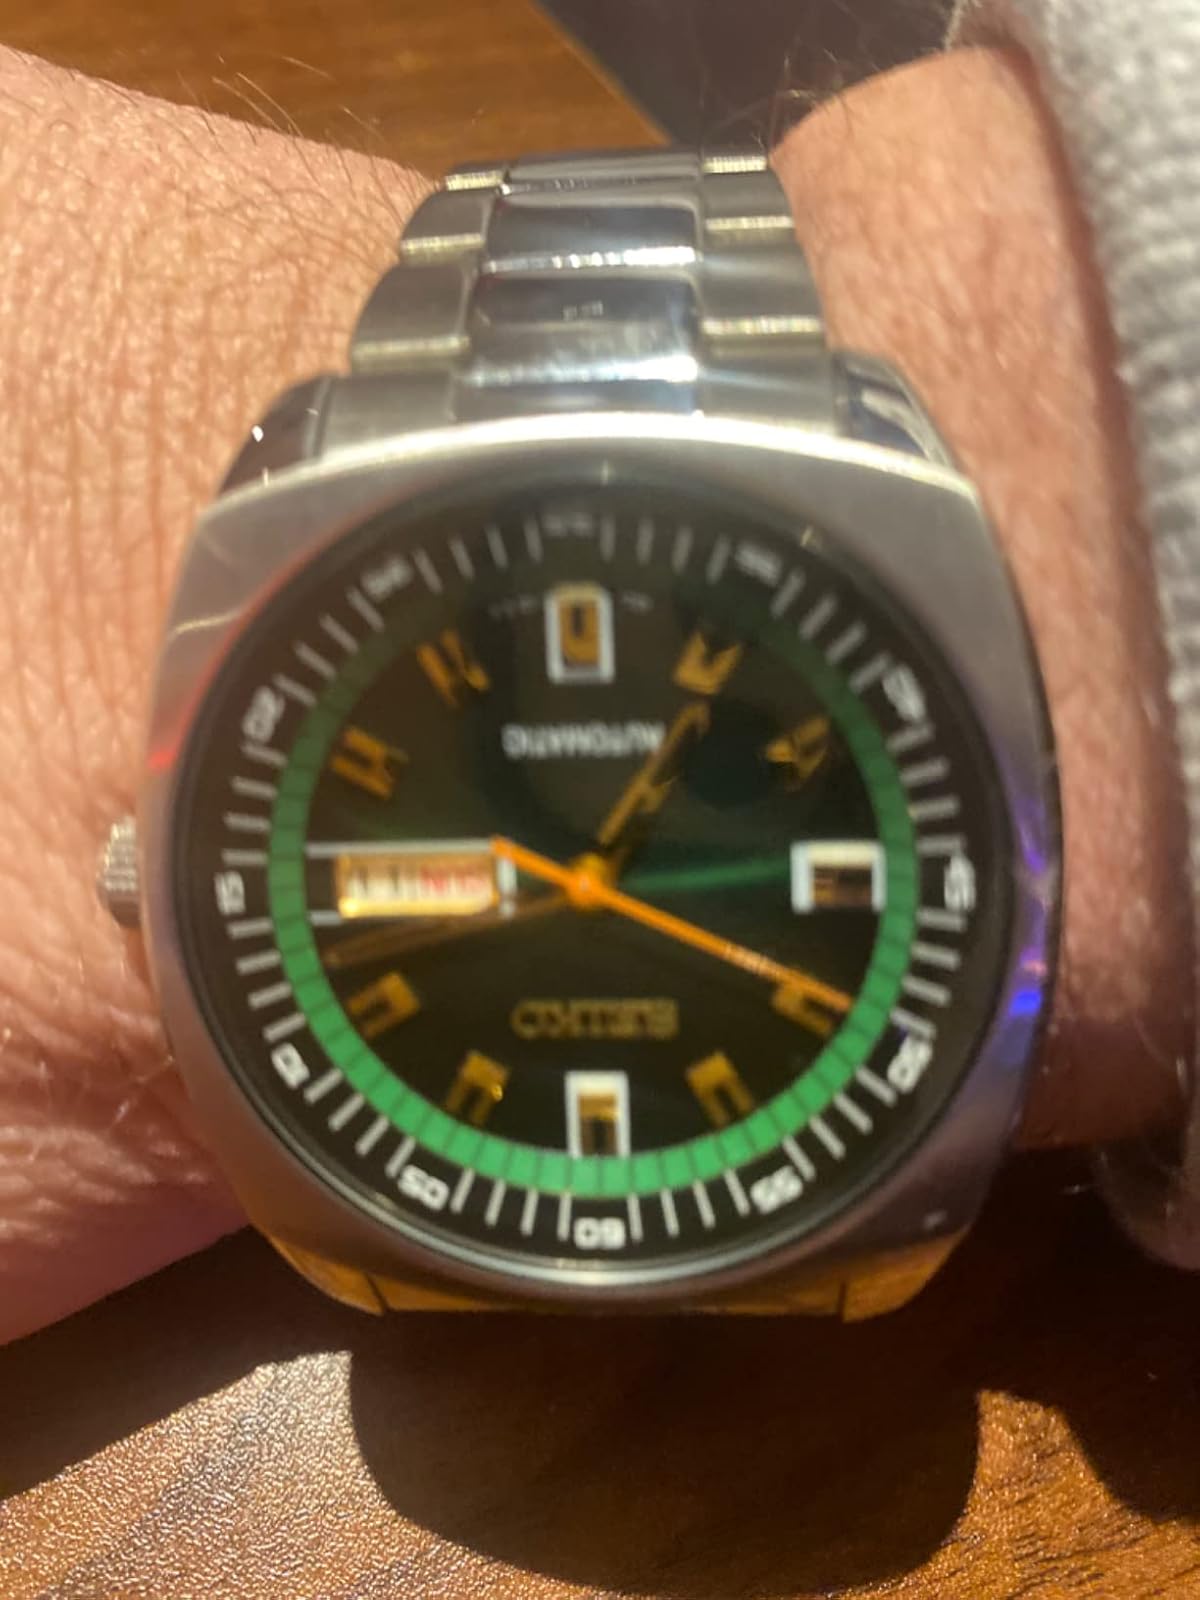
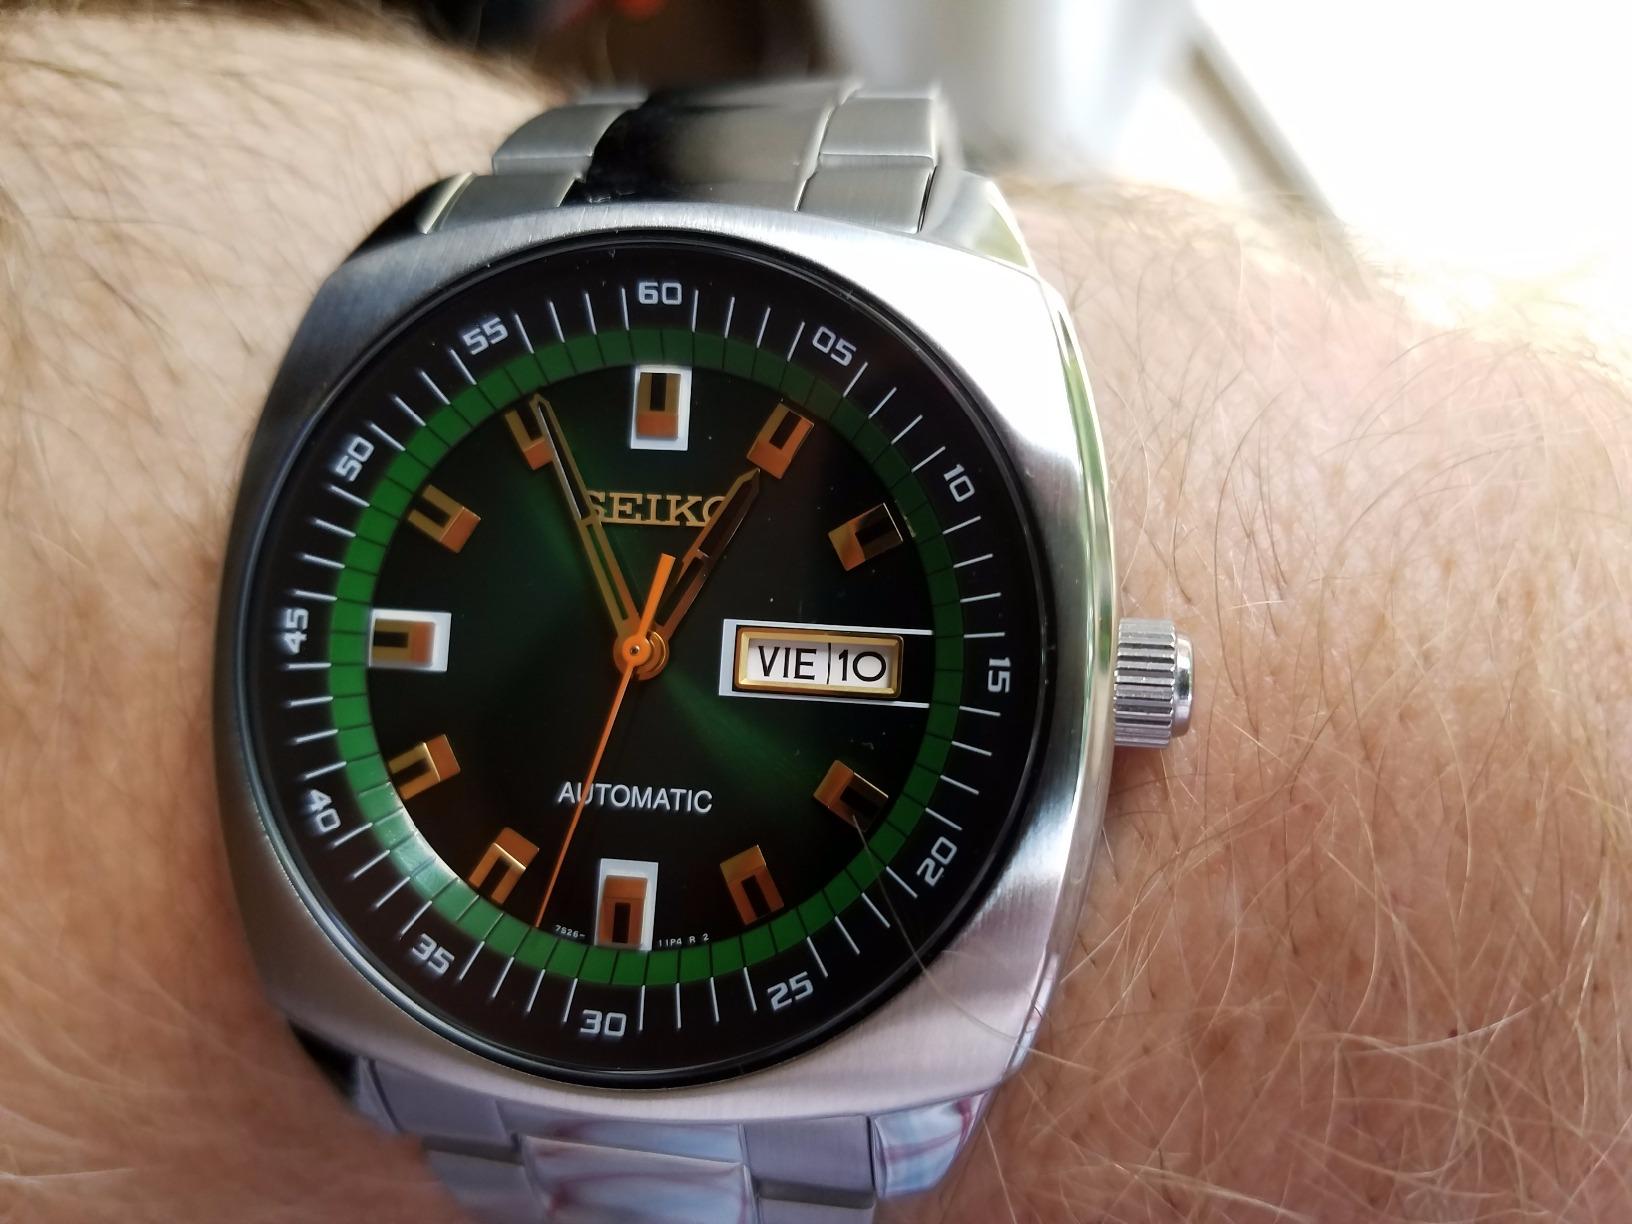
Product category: accessories_watch
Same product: yes